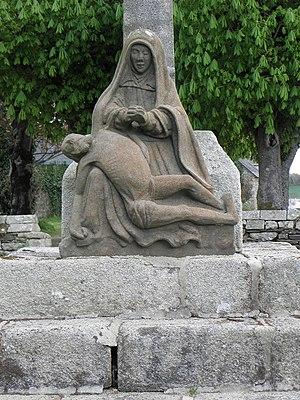
Pietà à la base du calvaire de l'église Saint-Méen de Pléven (29). This building is indexed in the Base Mérimée, a database of architectural heritage maintained by the French Ministry of Culture,